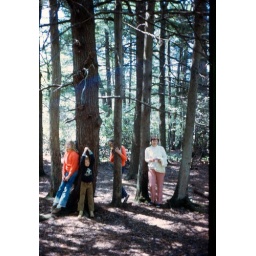
Mark on rock by river 1971